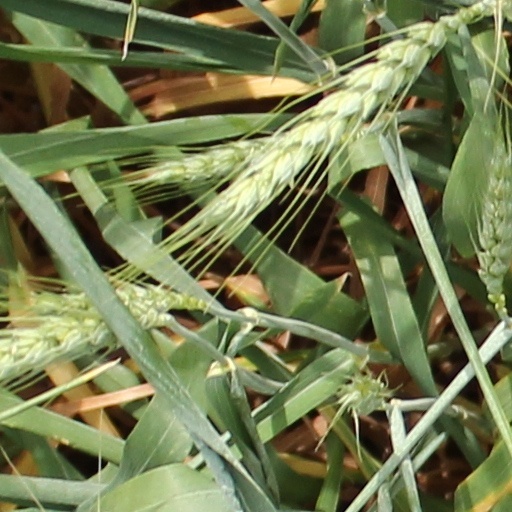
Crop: wheat